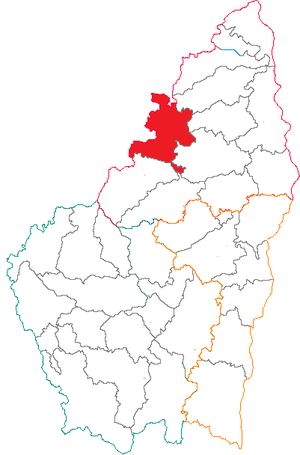
Situation du canton dans le département de l'Ardèche (France)
Le canton de Saint-Agrève est une ancienne division administrative française située dans le département de l'Ardèche et la région Rhône-Alpes.